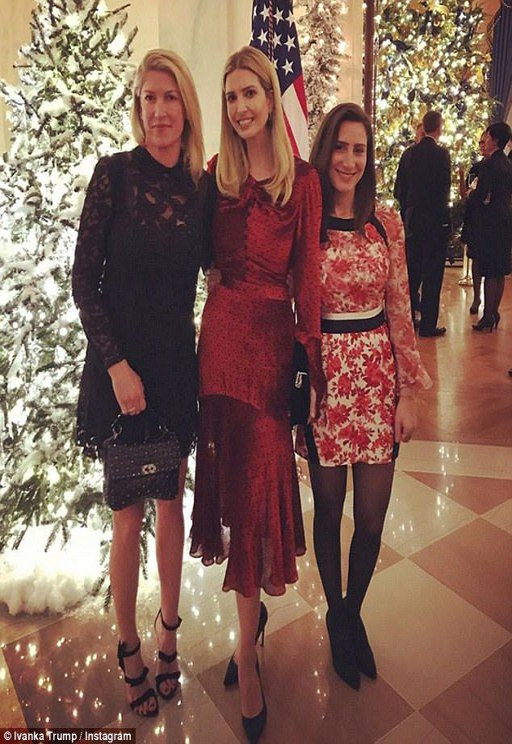
dress on the far left and far right politicians release newspaper